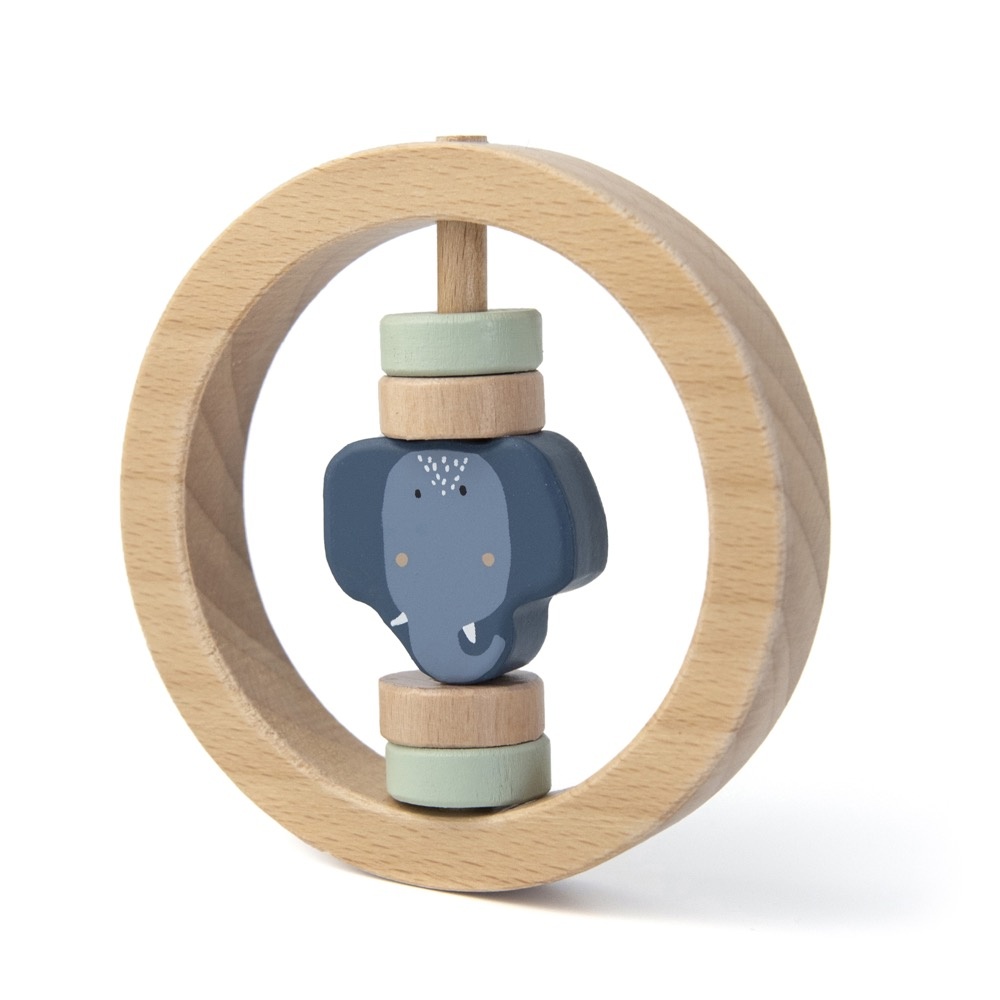
Hochet rond en bois - Mrs. Elephant
Brand: Le comptoir kdo
Description Les petits doigts se feront un plaisir d’explorer ce hochet rond. Il a plein d’éléments différents à découvrir et fait un son rigolo quand on le secoue. Le hochet rond est fabriqué en bois de hêtre de qualité et 100% certifié FSC. Toutes les peintures utilisées sont à base d’eau. Disponible dans de nombreux animaux différents. Matériaux FSC® MDF - FSC® hêtre Recommandation d'âge 6m+ Dimensions (L x L x H) 15x9x0
Category: Baby & Toddler > Baby Toys & Activity Equipment > Baby Bouncers & Rockers > Baby Rockers